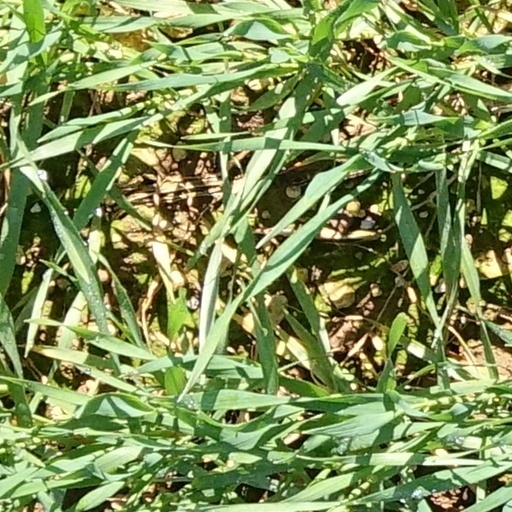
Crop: wheat